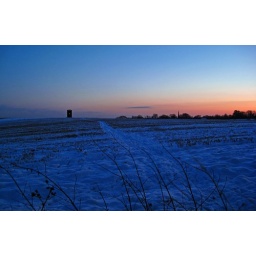
This is actually a water tower near Morley Church in Derbyshire